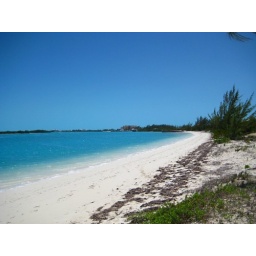
The beach near our guest house